Police academy

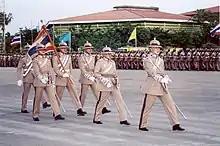
Royal Police Cadet Academy

In Thailand, the Royal Thai Police has two levels of police academies: